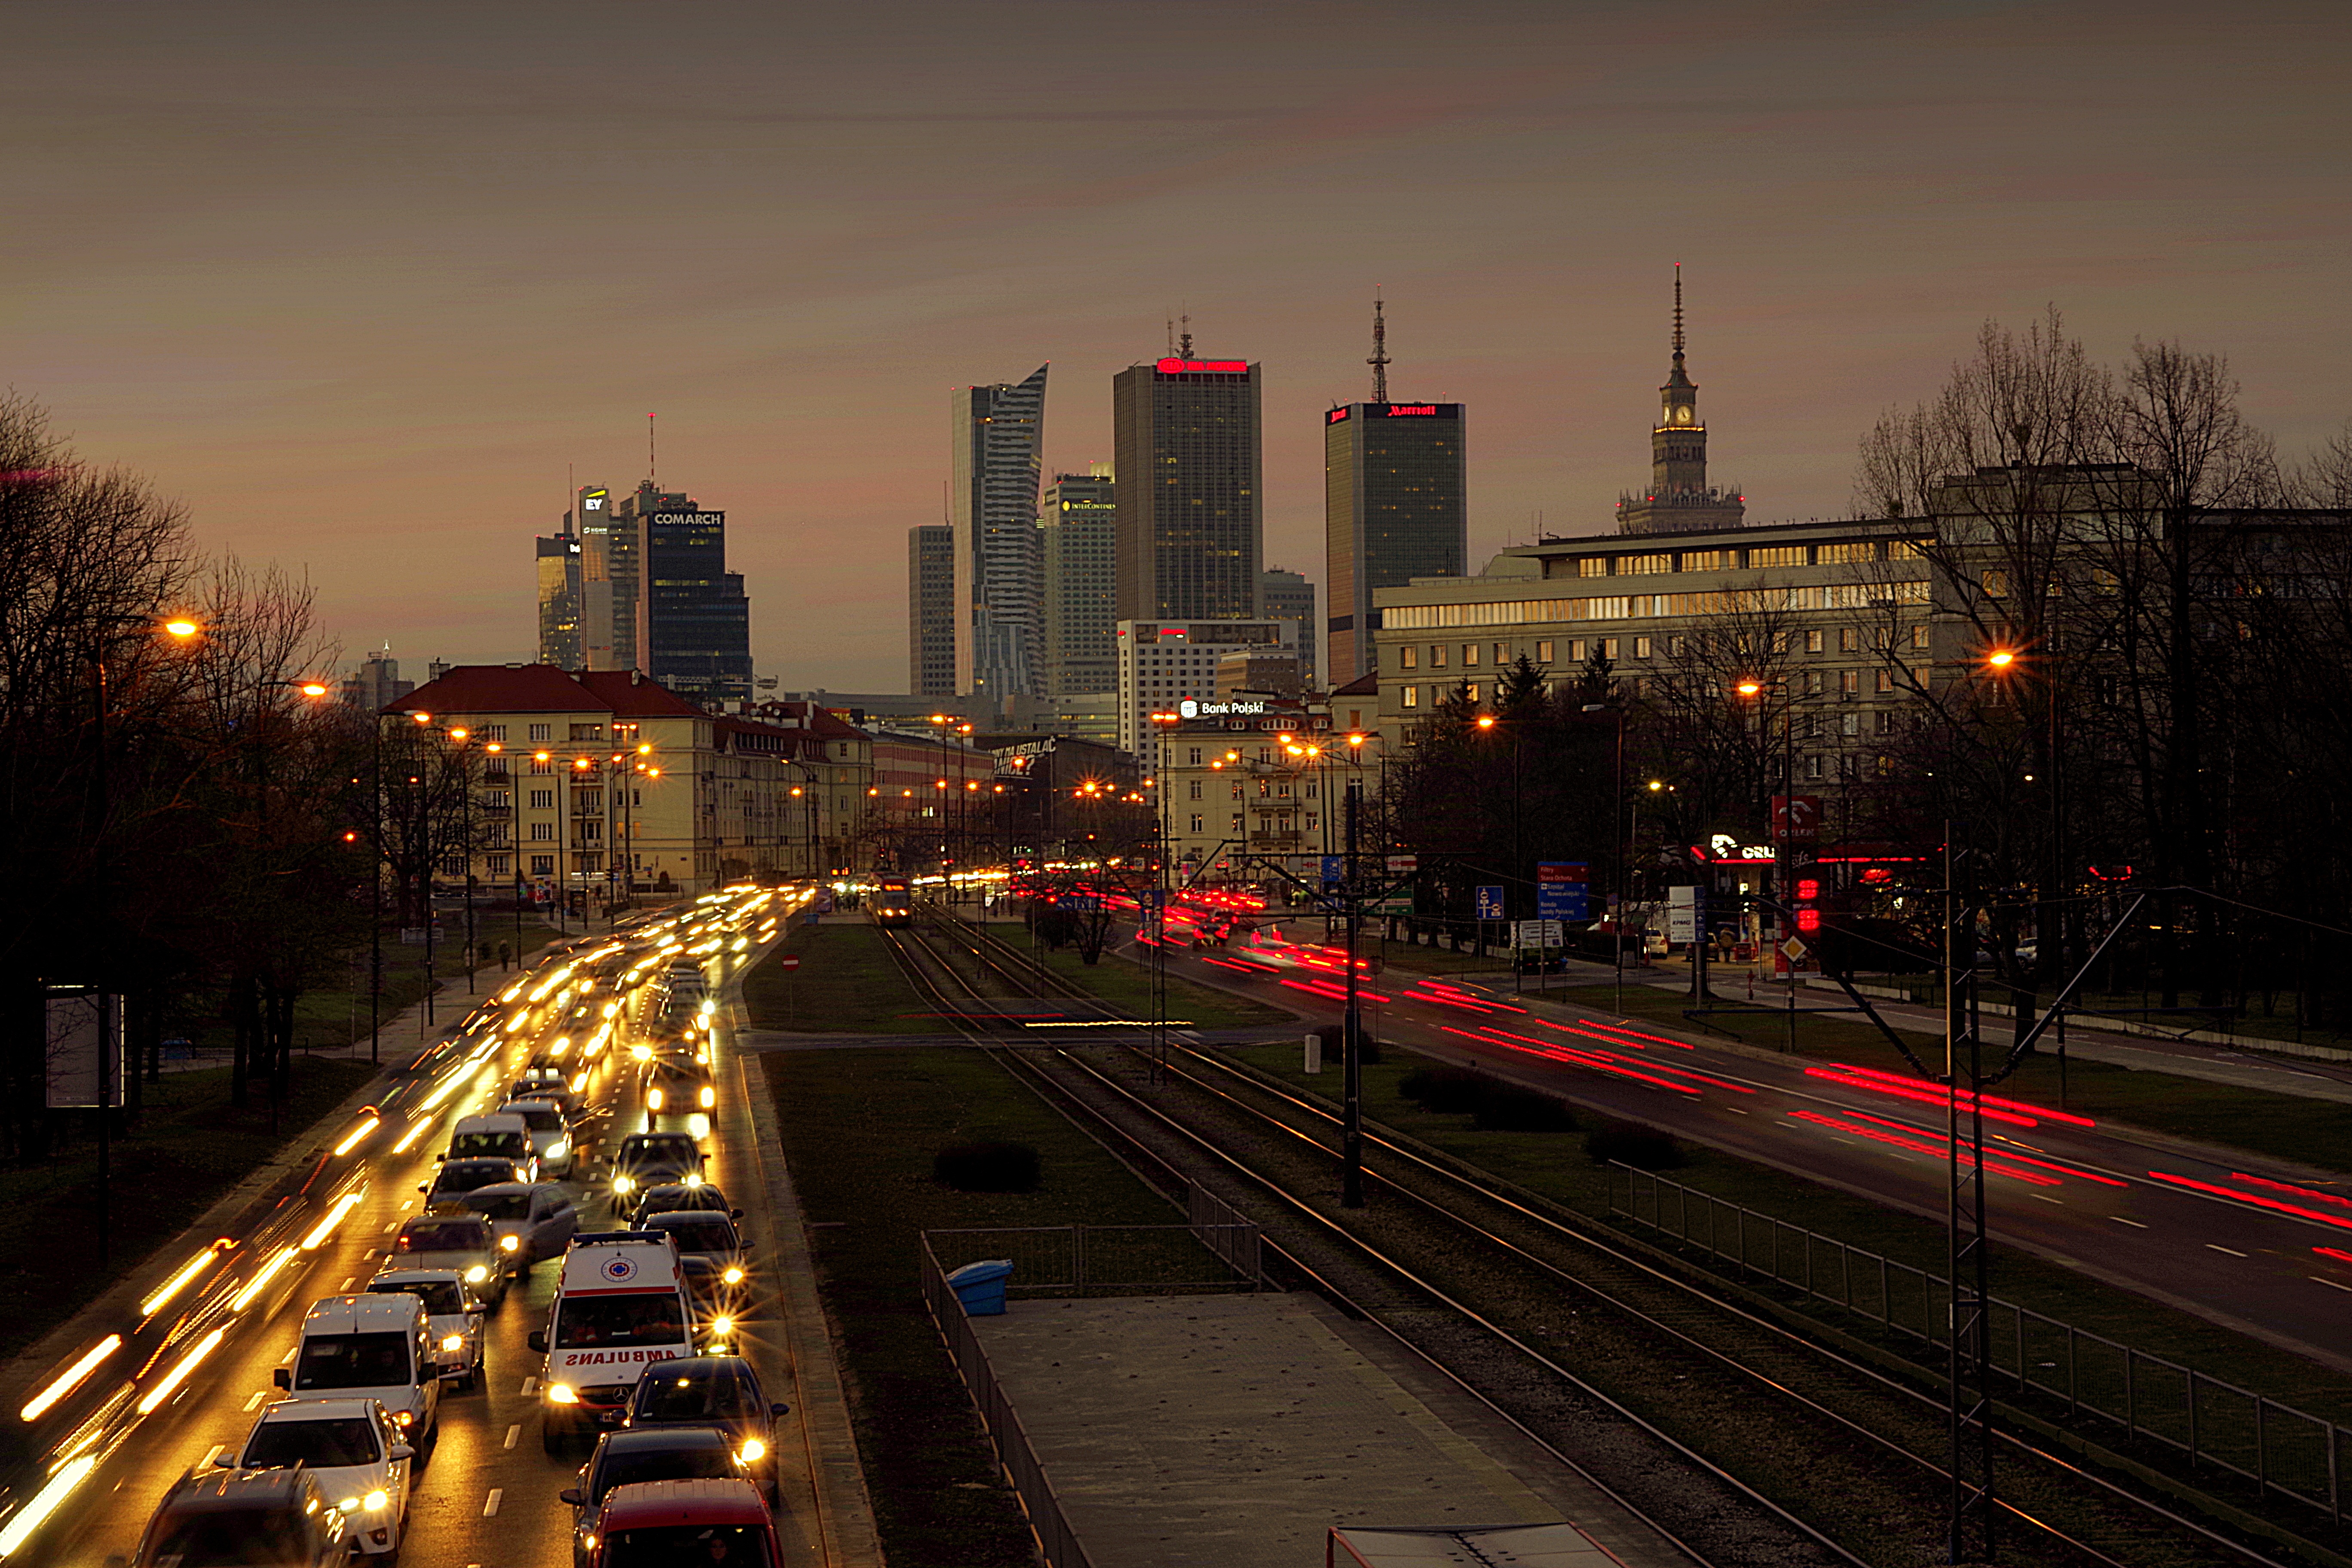
landscape, light, sunset, skyline, traffic, street, night, view, highway, city, skyscraper, cityscape, downtown, dusk, transport, evening, twilight, darkness, skyscrapers, cars, warsaw, metropolis, the centre of, urban area, palace of culture, human settlement, metropolitan area, avenue independence